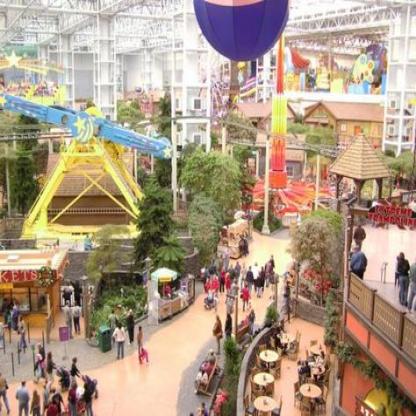
Scene: Indoor